Operation Bottleneck

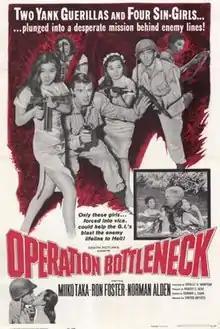
Original film poster

During the Burma Campaign, a detachment of American paratroopers are aided by a group of local women in their mission against the Japanese.